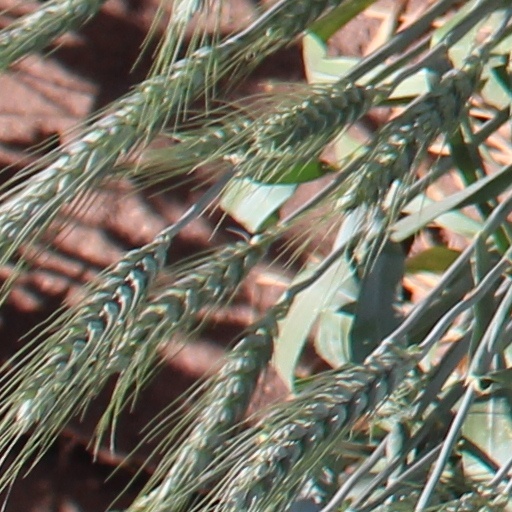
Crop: wheat